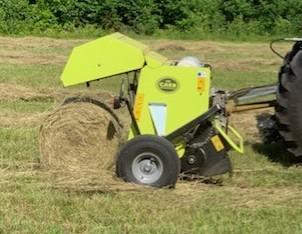
Mashine iliyopo katika eneo la shamba, iliyomo na rangi ya manjano pamoja na magurudumu madogo yenye rangi nyeusi, ikiashiria kuwa ni eneo linalotumika kwa ajili ya shughuli za kilimo na mashine inayotumika kwa ajili ya usaidizi wa kilimo.